Sæby Church, Lejre Municipality

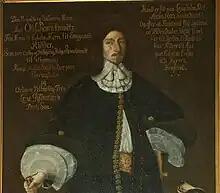
Oluf Rosenkrantz seen on a painting in the church

The Romanesque church was constructed in the 13th century. Nothing is known about its ownership in the Middle Ages. After the Reformation, it was confiscated by the Crown. In 1650, it was sold to Oluf Rosenkrantz, the owner of nearby Egholm. He would later also purchase Gershøj and Skibby churches.